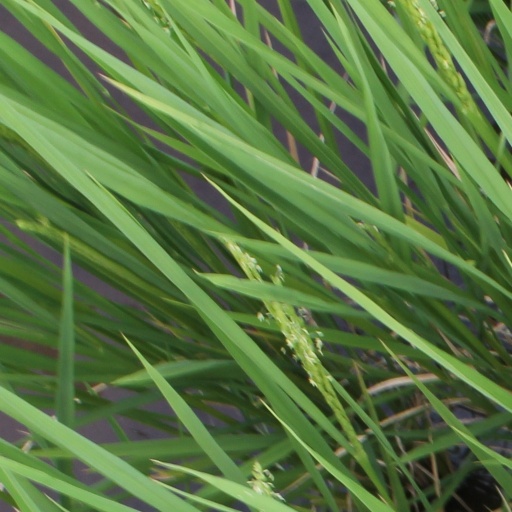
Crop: rice